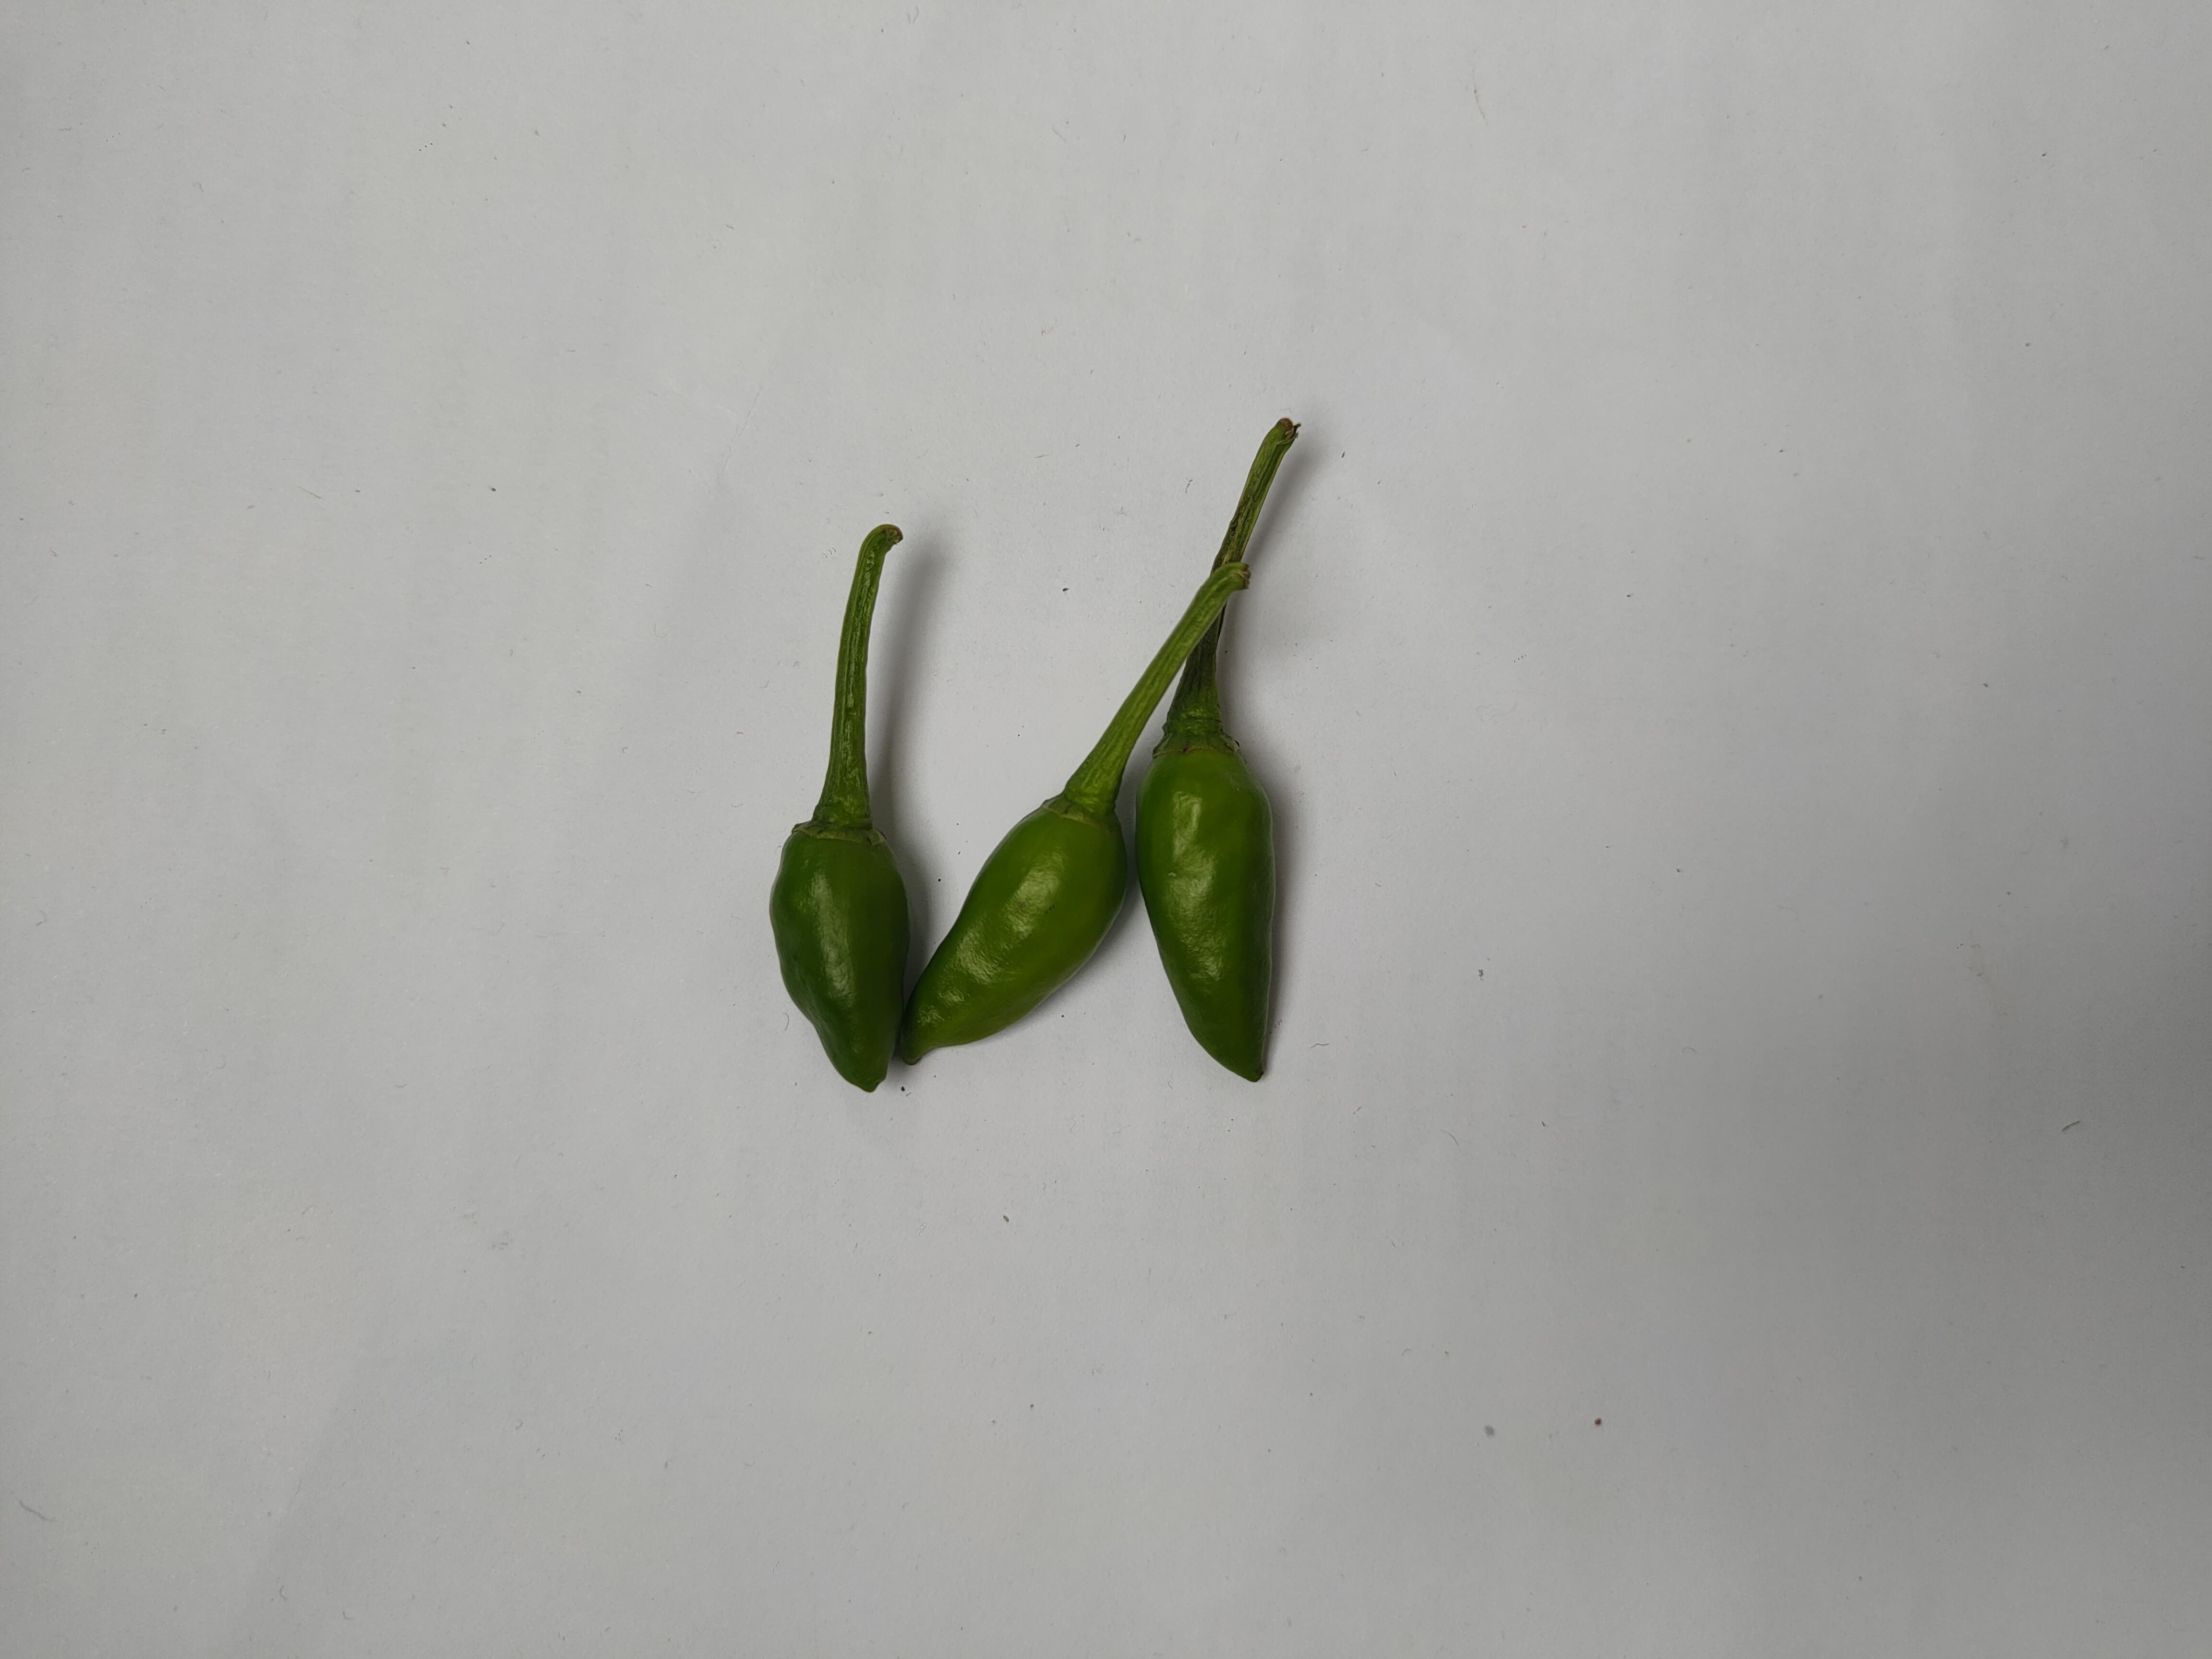
Label: Green Chili